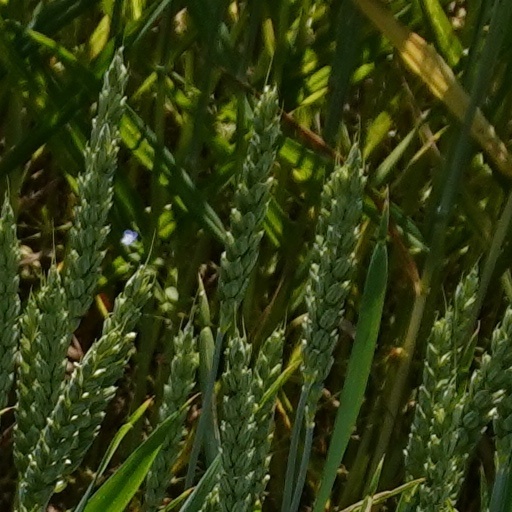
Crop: wheat